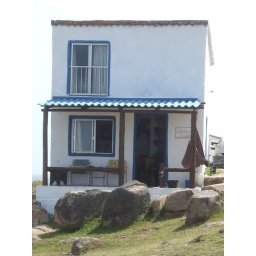
house with no running water or electricity in Cabo Polonia, the entire inlet has no electricity or for some running water